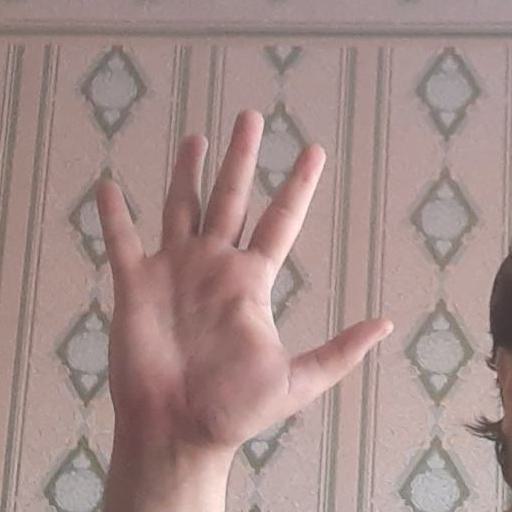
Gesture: palm